George Hussey

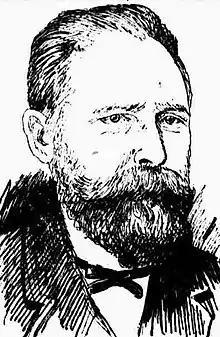
George Frederick Hussey

George Hussey's father, also named George Frederick Hussey, arrived in South Australia on the ship "Asia" in July 1839 with his parents George Edward Hussey and Catherine, "née" Burt, and three other children.